Nanbu Toshitada

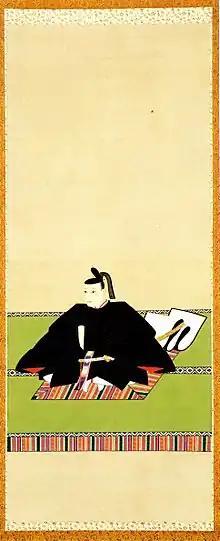
Portrait of Nanbu Toshitada at Sendai City Museum

was a late Edo period Japanese samurai and the 12th "daimyō" of Morioka Domain in northern Japan. He was the 38th hereditary chieftain of the Nanbu clan. His courtesy title was "Shinano-no-kami" (later "Sashōshō"), and his Court rank was Junior 4th Rank, Lower Grade.